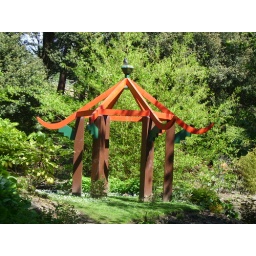
A chinese fake house in scarbourgh acroos the road from kinderworld